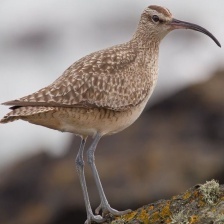
Species: WHIMBREL
Scientific name: NUMENIUS PHAEOPUS